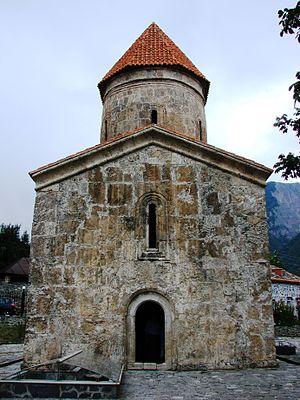
L'église de Kish est une église des XIIᵉ siècle ou XIIIᵉ siècle située dans le village de Kish à 5 kilomètres de la ville de Shaki sur le territoire de l'actuel Azerbaïdjan.